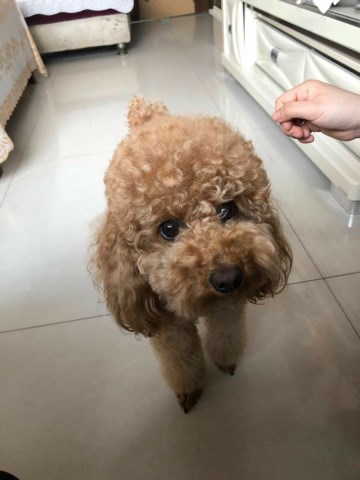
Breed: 7449-n000128-teddy